History of the automobile

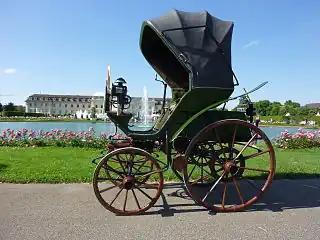
The German Flocken Elektrowagen of 1888, perhaps the first electric car in the world

During the 19th century, attempts were made to introduce steam-powered vehicles. Innovations such as hand brakes, multispeed transmissions, and better steering developed. Some successful vehicles provided mass transit until a backlash against these large vehicles resulted in the passage of legislation such as the UK Locomotives Act 1865, which required many self-propelled vehicles on public roads to be preceded by a man on foot waving a red flag and blowing a horn. This effectively halted road auto development in the United Kingdom for most of the 19th century; inventors and engineers shifted their efforts to improvements in railway locomotives. The law was not repealed until 1896, although the need for the red flag was removed in 1878.